New Britain Museum of American Art

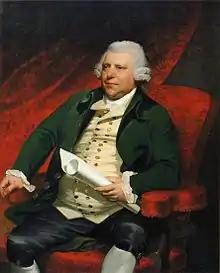
"Sir Richard Arkwright", oil on canvas, Mather Brown, 1790. Collection of the New Britain Museum of American Art

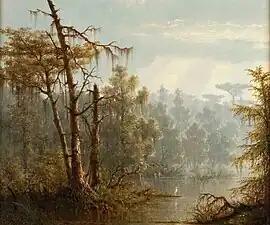
Joseph Rusling Meeker, "Louisiana Bayou", 1867

The permanent collection includes colonial portraits, works from the Hudson River School, American Impressionists and the Ash Can School. The collection includes works by John Singleton Copley, Marcus Jansen, Frederic Church, Thomas Cole, Rockwell Kent, Georgia O'Keeffe, N.C. Wyeth, Andrew Wyeth, and Sol LeWitt.